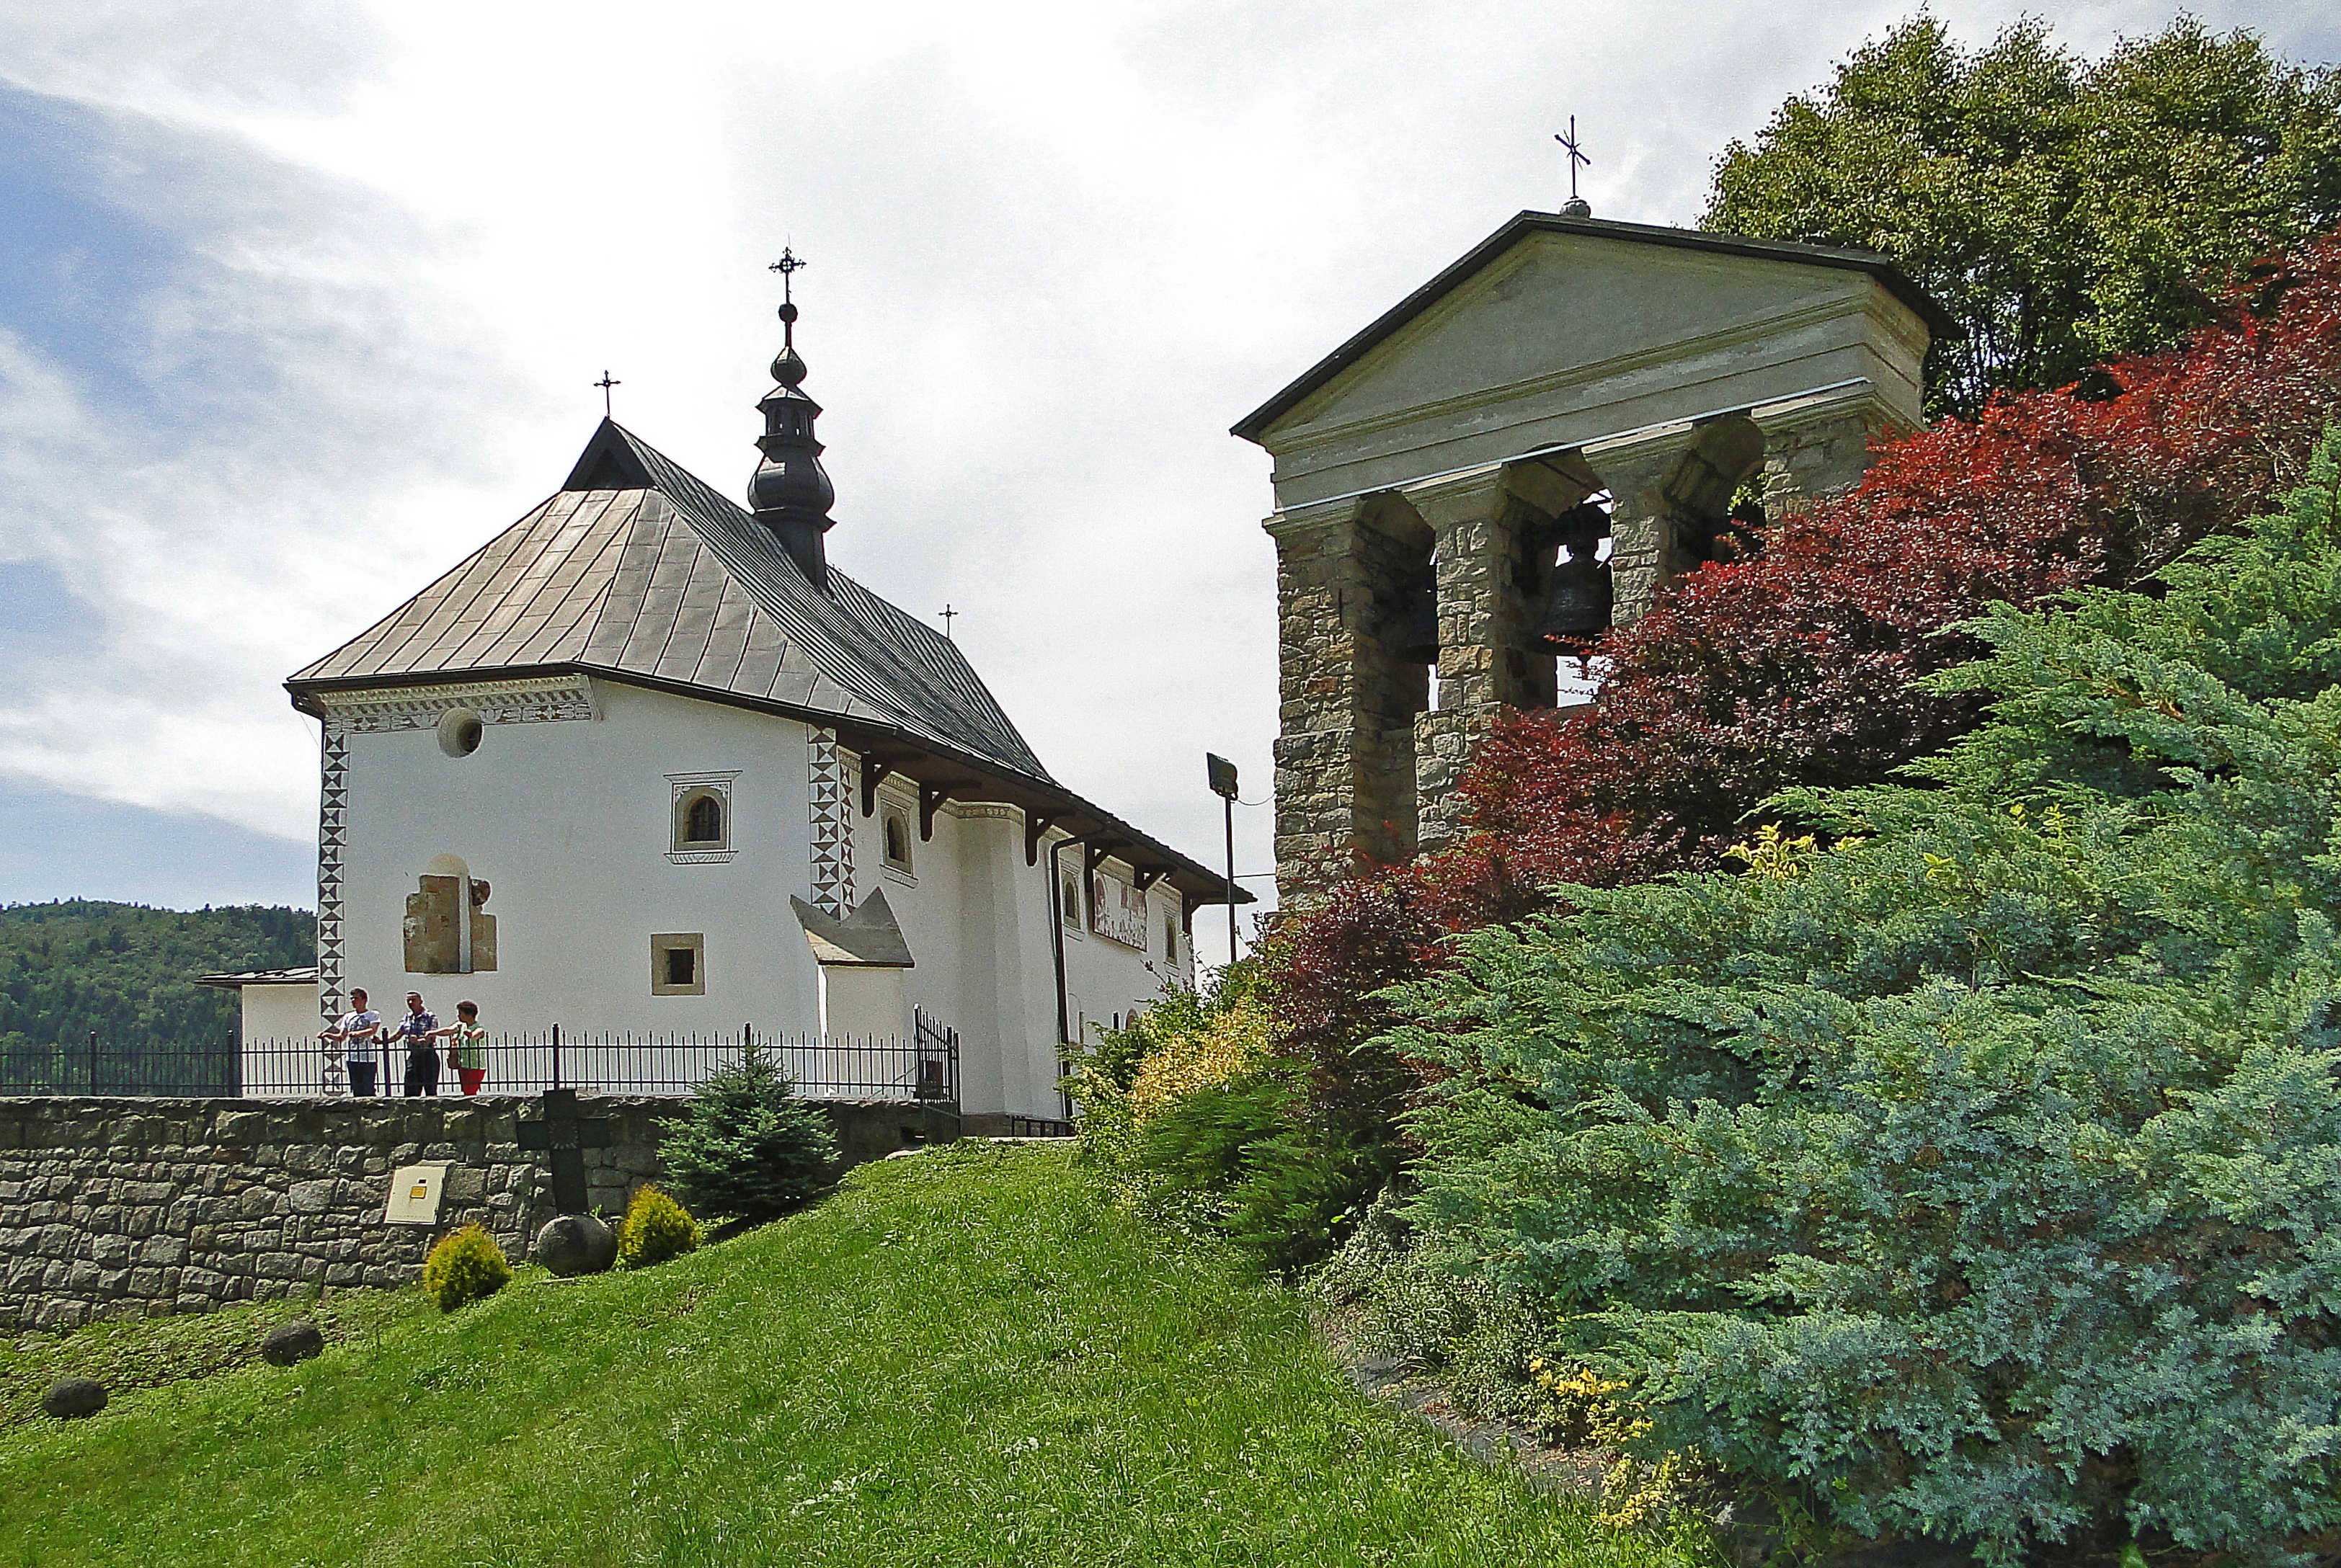
grass, architecture, white, house, building, chateau, village, green, tower, cottage, blue, church, chapel, place of worship, meditation, faith, monastery, poland, prayer, history, estate, hermitage, pilgrimage, manor house, catholicism, rural area, reverie, malopolska, the hermitage, the bell tower, the bells, town trail, church in tropiu, the year 1634, name zorard